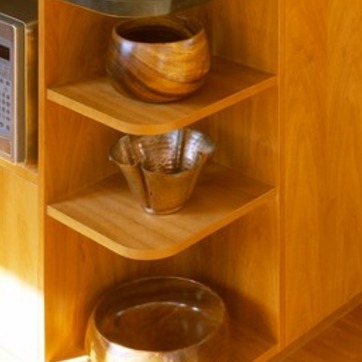
Material: metal